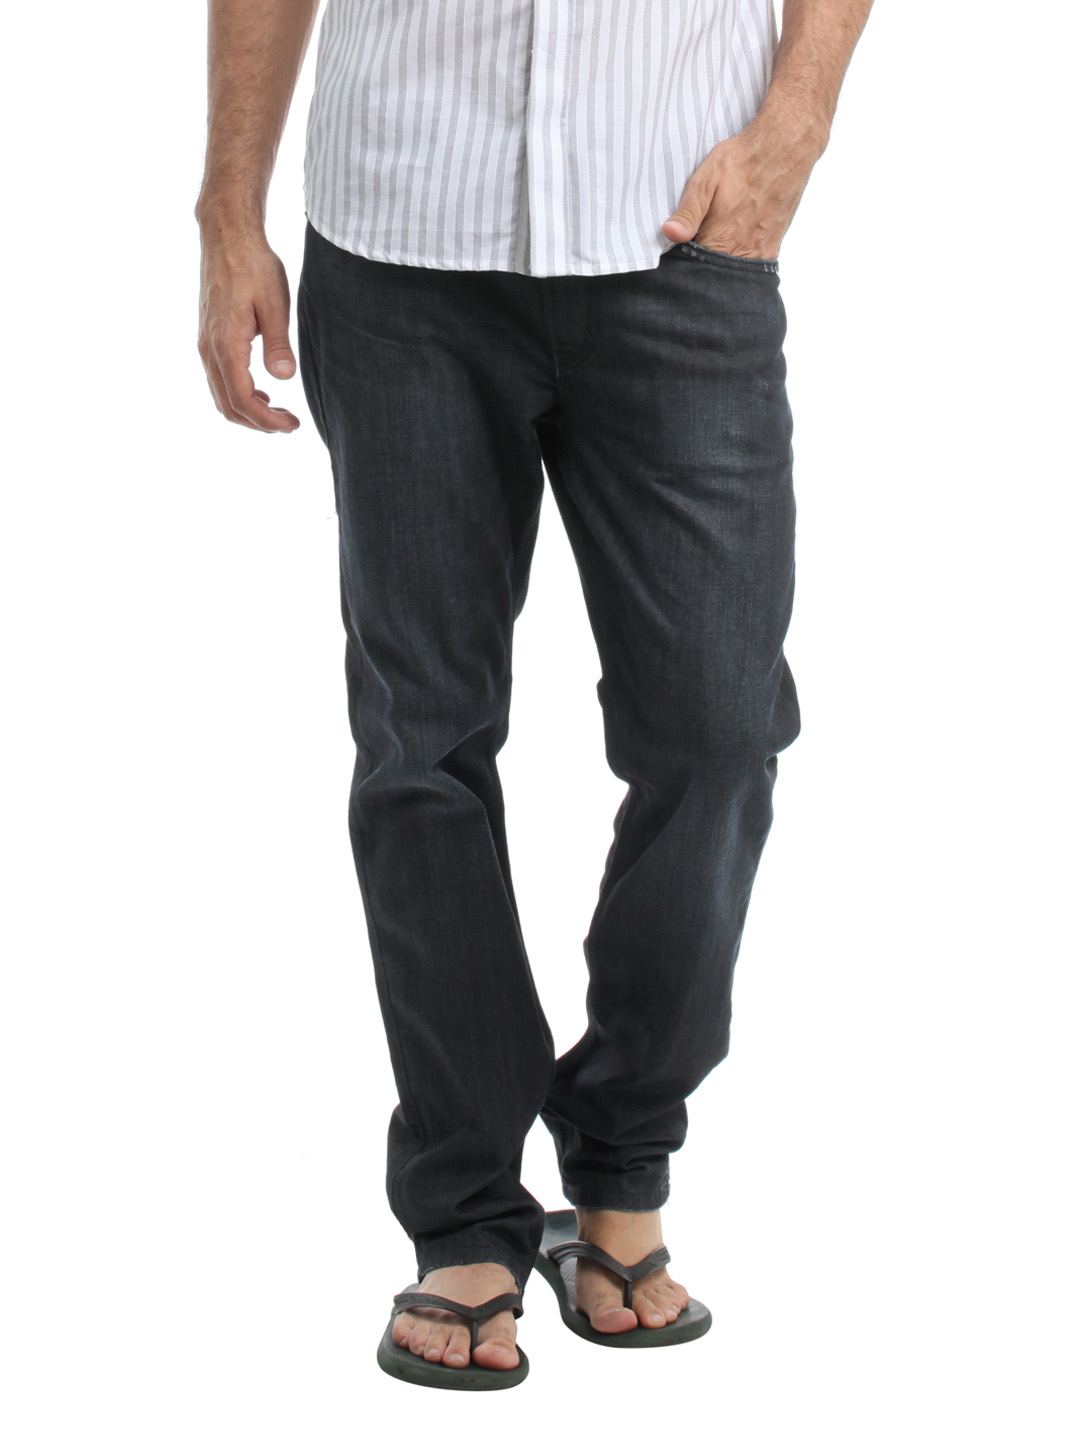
French Connection Men Black Jeans
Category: Apparel / Bottomwear / Jeans
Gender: Men
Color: Black
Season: Summer 2012
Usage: Casual